Question: What shades are in the material?
Tambaya: Wasu launuka ne a jikin kayan?
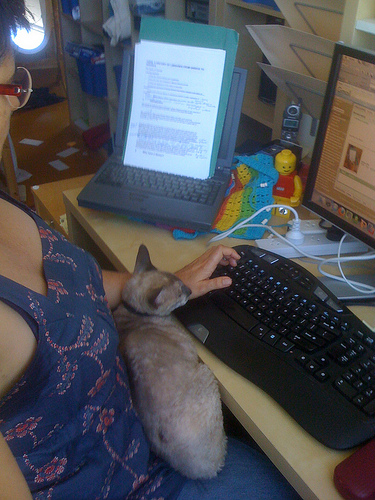
Answer: Blue , red, yellow, light blue.
Amsa: Shuɗi, ja, rawaya, shuɗi mai haske.